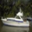
Label: ship